Chyeranovskii BICh-14

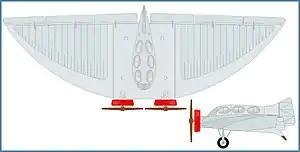

The BICh-14 (aka TsKB-10) was a twin-engined tailless sport / touring aircraft designed and built in the USSR from 1934.